Iladalen Park (Oslo)

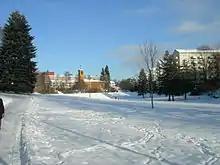
Iladalen Park in winter

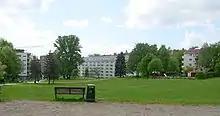
From the playground to the south

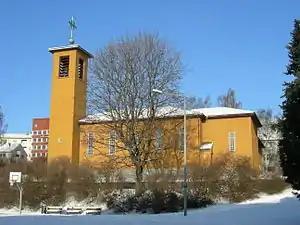
Iladalen Church

Iladalen Park is a park in the borough of Iladalen in the district of Sagene in Oslo, Norway. The 27.9 acre park was established in 1948. The park is the centerpiece of the overall planned residential facility in Iladalen, and is the city's best preserved park in the functionalist style, with simplicity and objectivity in design.